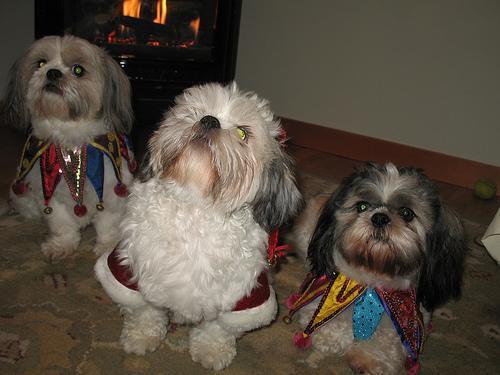
Shih-Tzu